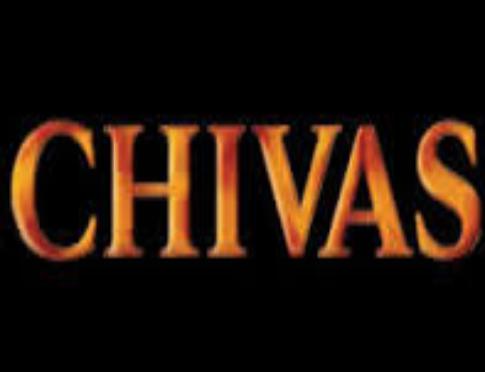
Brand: CHIVAS
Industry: Food